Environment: real
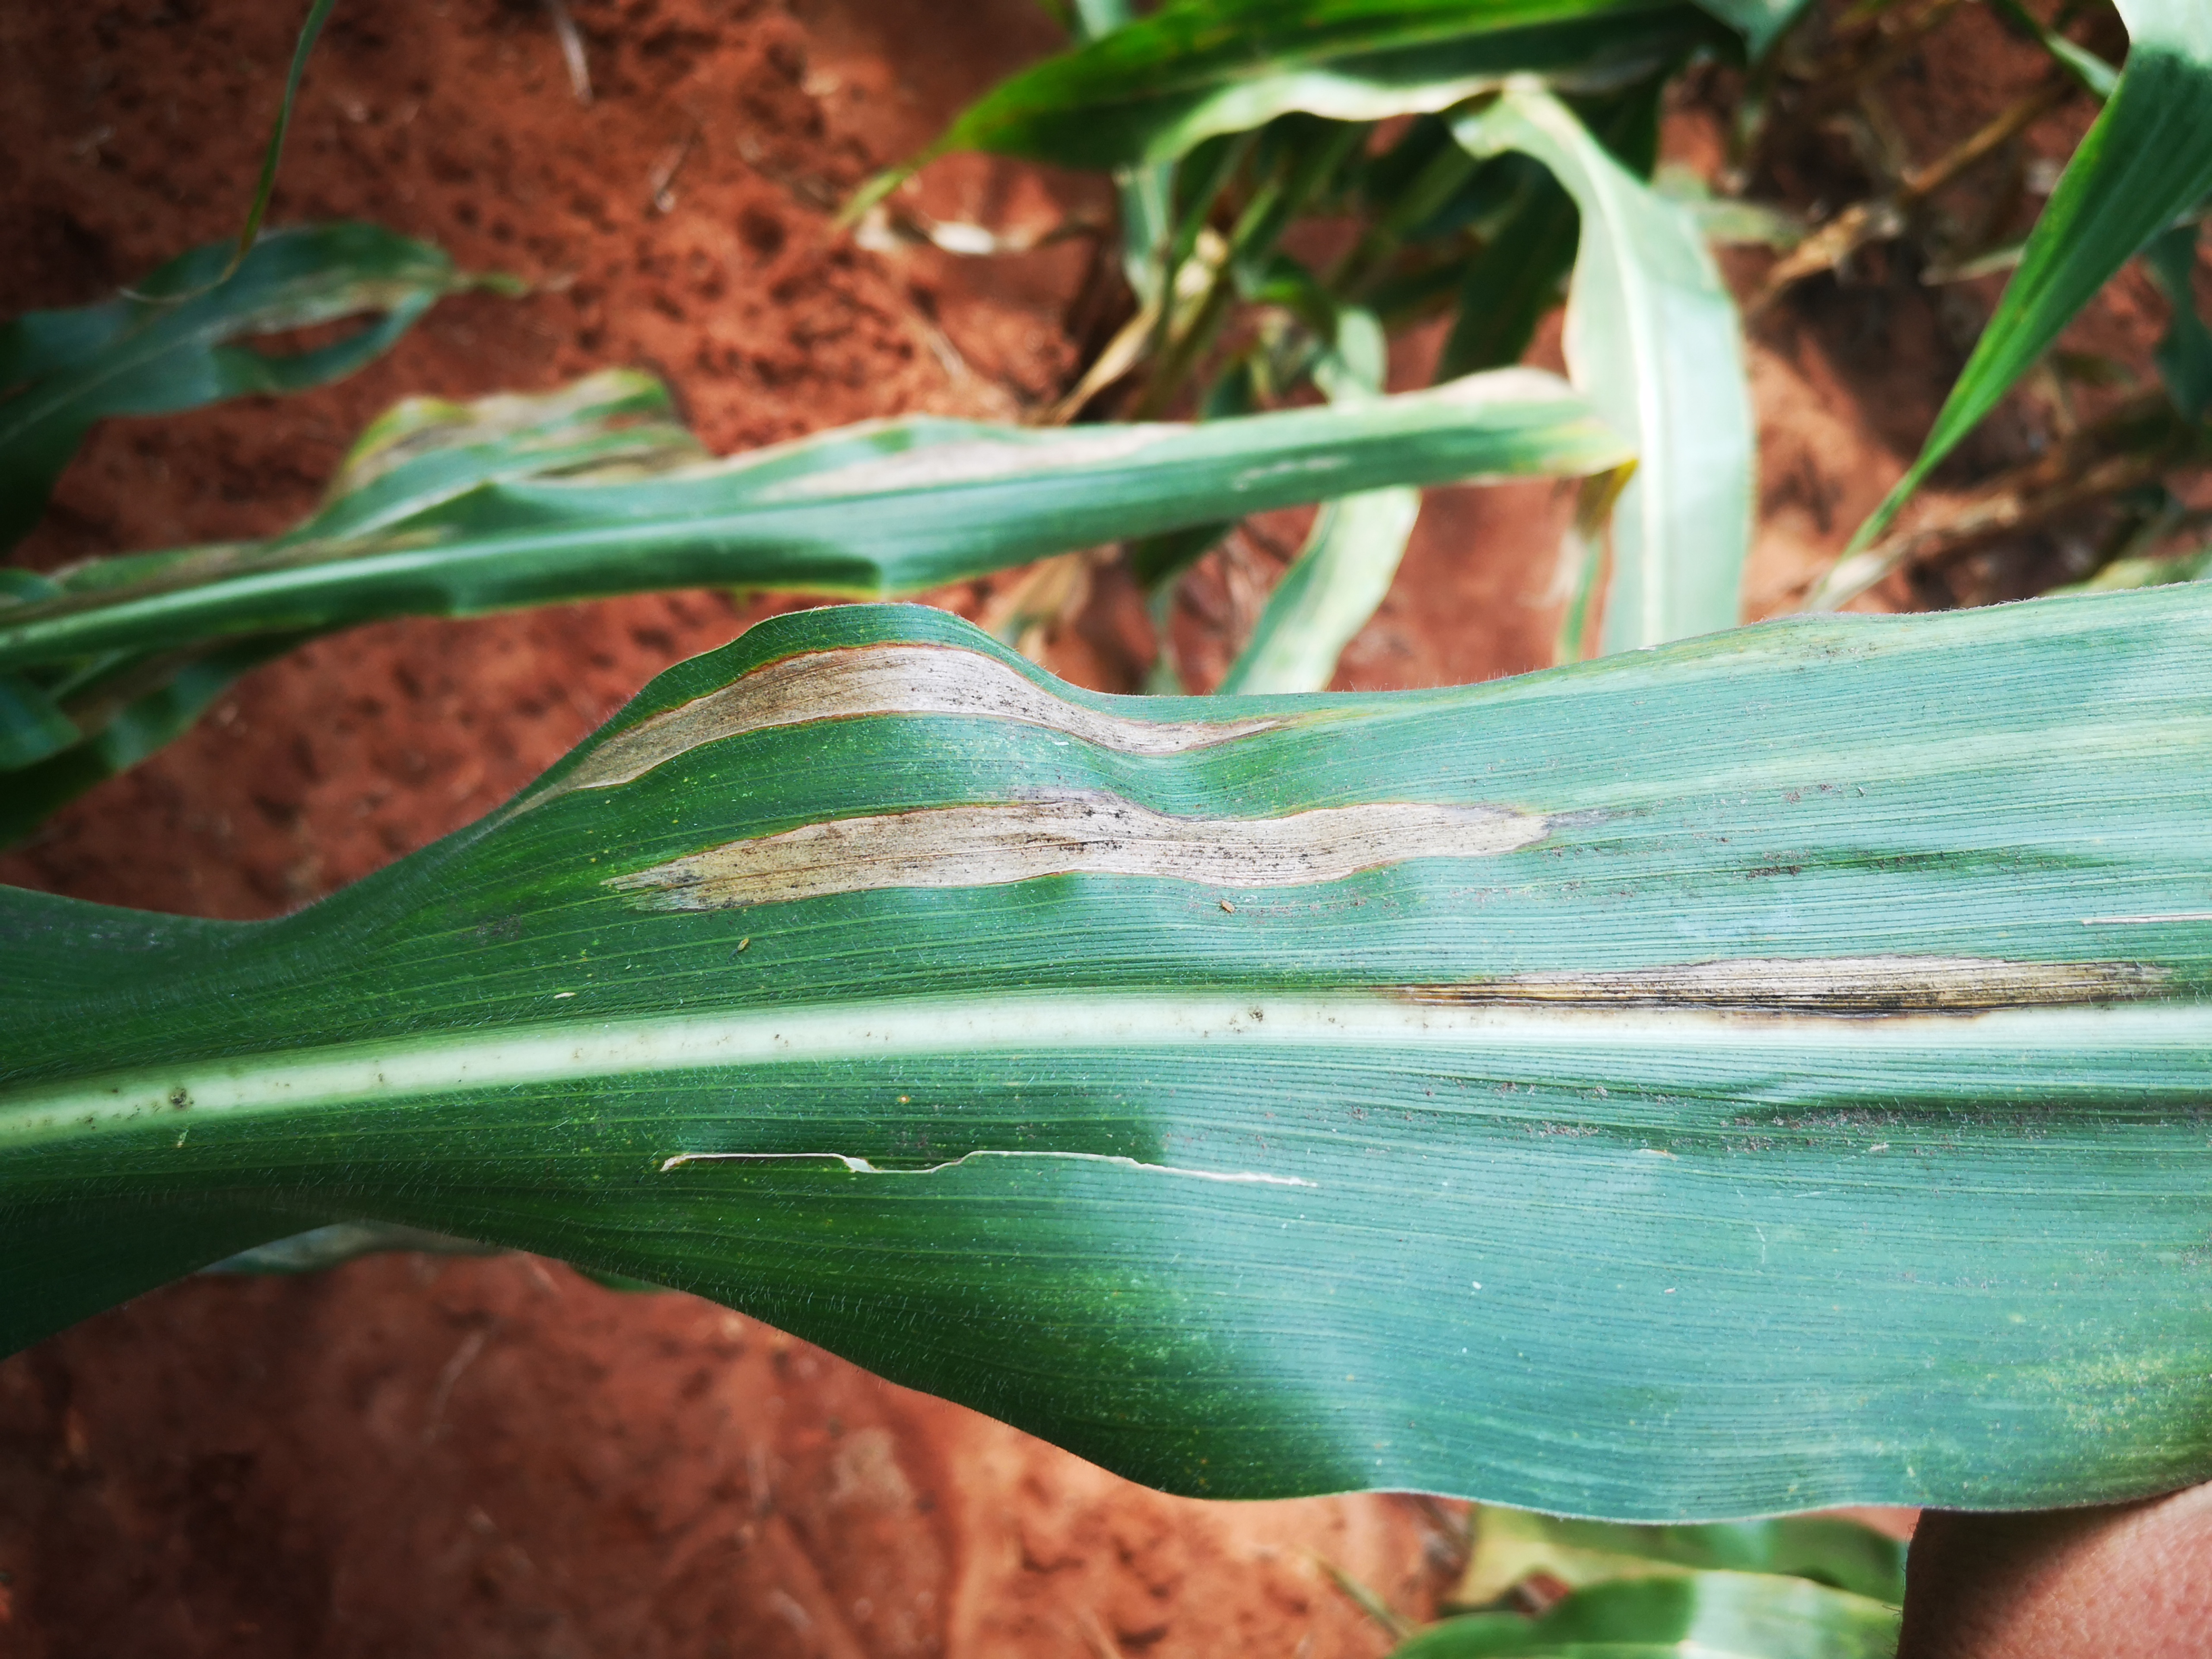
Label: northern_corn_leaf_blight